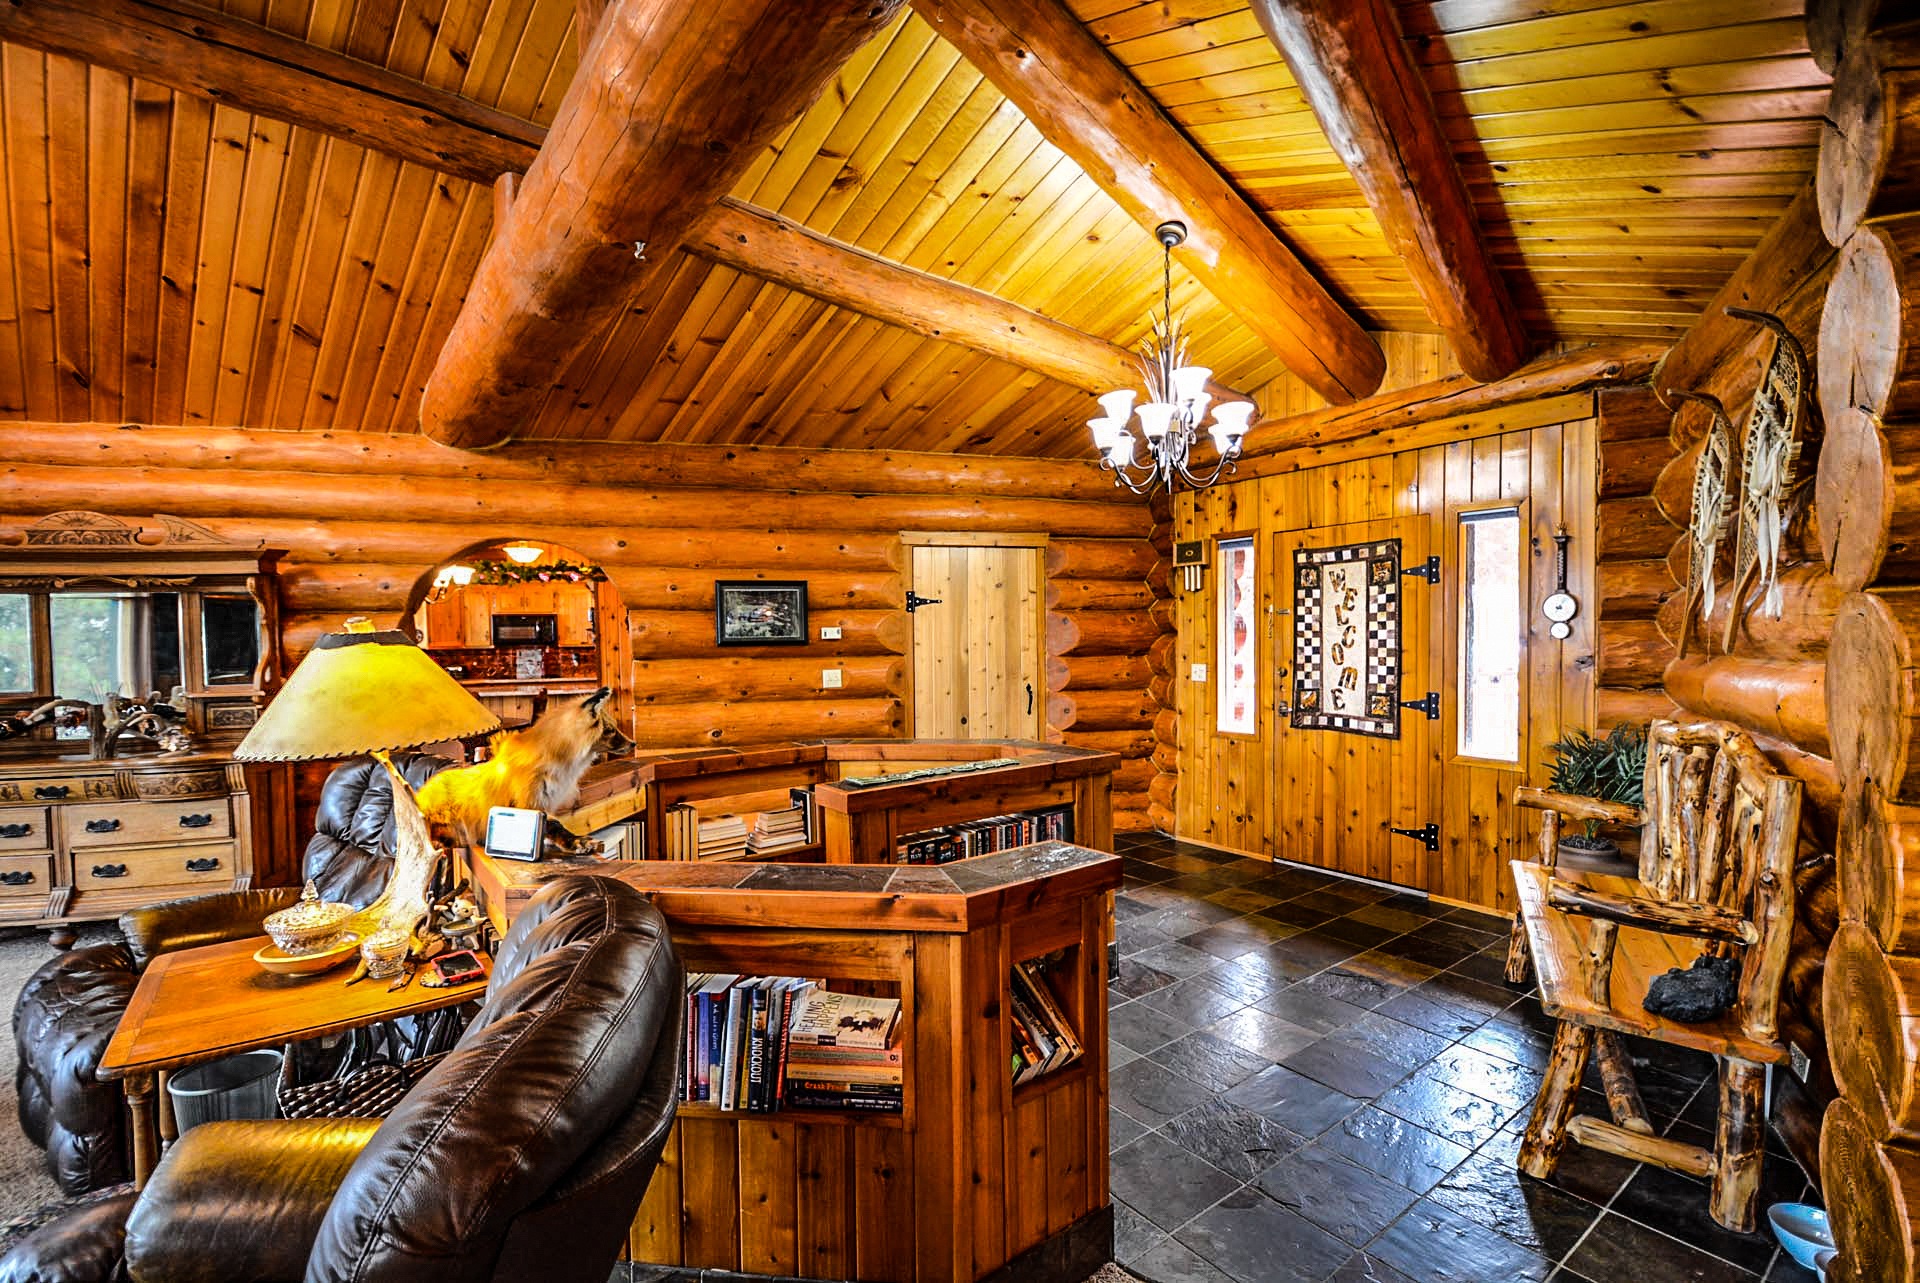
wood, mansion, house, interior, home, rustic, construction, log, cabin, cottage, room, interior design, timber, estate, log cabin, beans